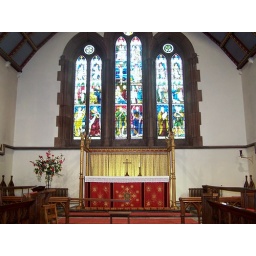
Altar and east window ny Henry Holiday in memory of John Marshall, founder of this church 1836